Israel at the 2016 Summer Olympics

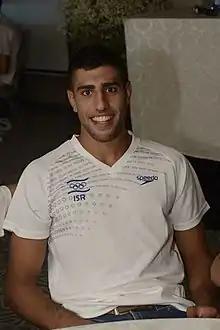
Golan Pollack, a judoka

Israel qualified seven judokas for the Games. Six of them (three per gender), including 2015 European champion Sagi Muki and London 2012 Olympian Golan Pollack, were ranked among the top 22 eligible judokas for men and top 14 for women in the International Judo Federation (IJF) World Ranking List as of 30 May 2016. Shira Rishony earned a continental quota spot from the European region as Israel's top-ranked judoka outside of direct qualifying position for the women's extra-lightweight (48 kg) class.